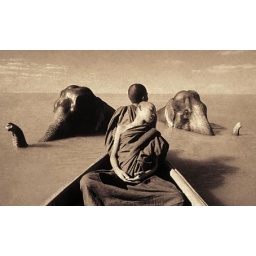
2 boys in boat with elephants